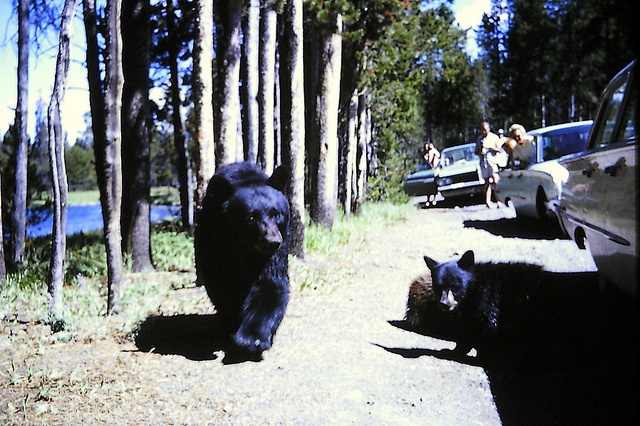
The bears are walking past the people in their cars.
A big black bear walking beside trees with a little black bear.
Two black bears walk by the people in their cars

A mother bear and baby bear walk around as people watch near their cars.
Two bears walking near trees and beside cars.